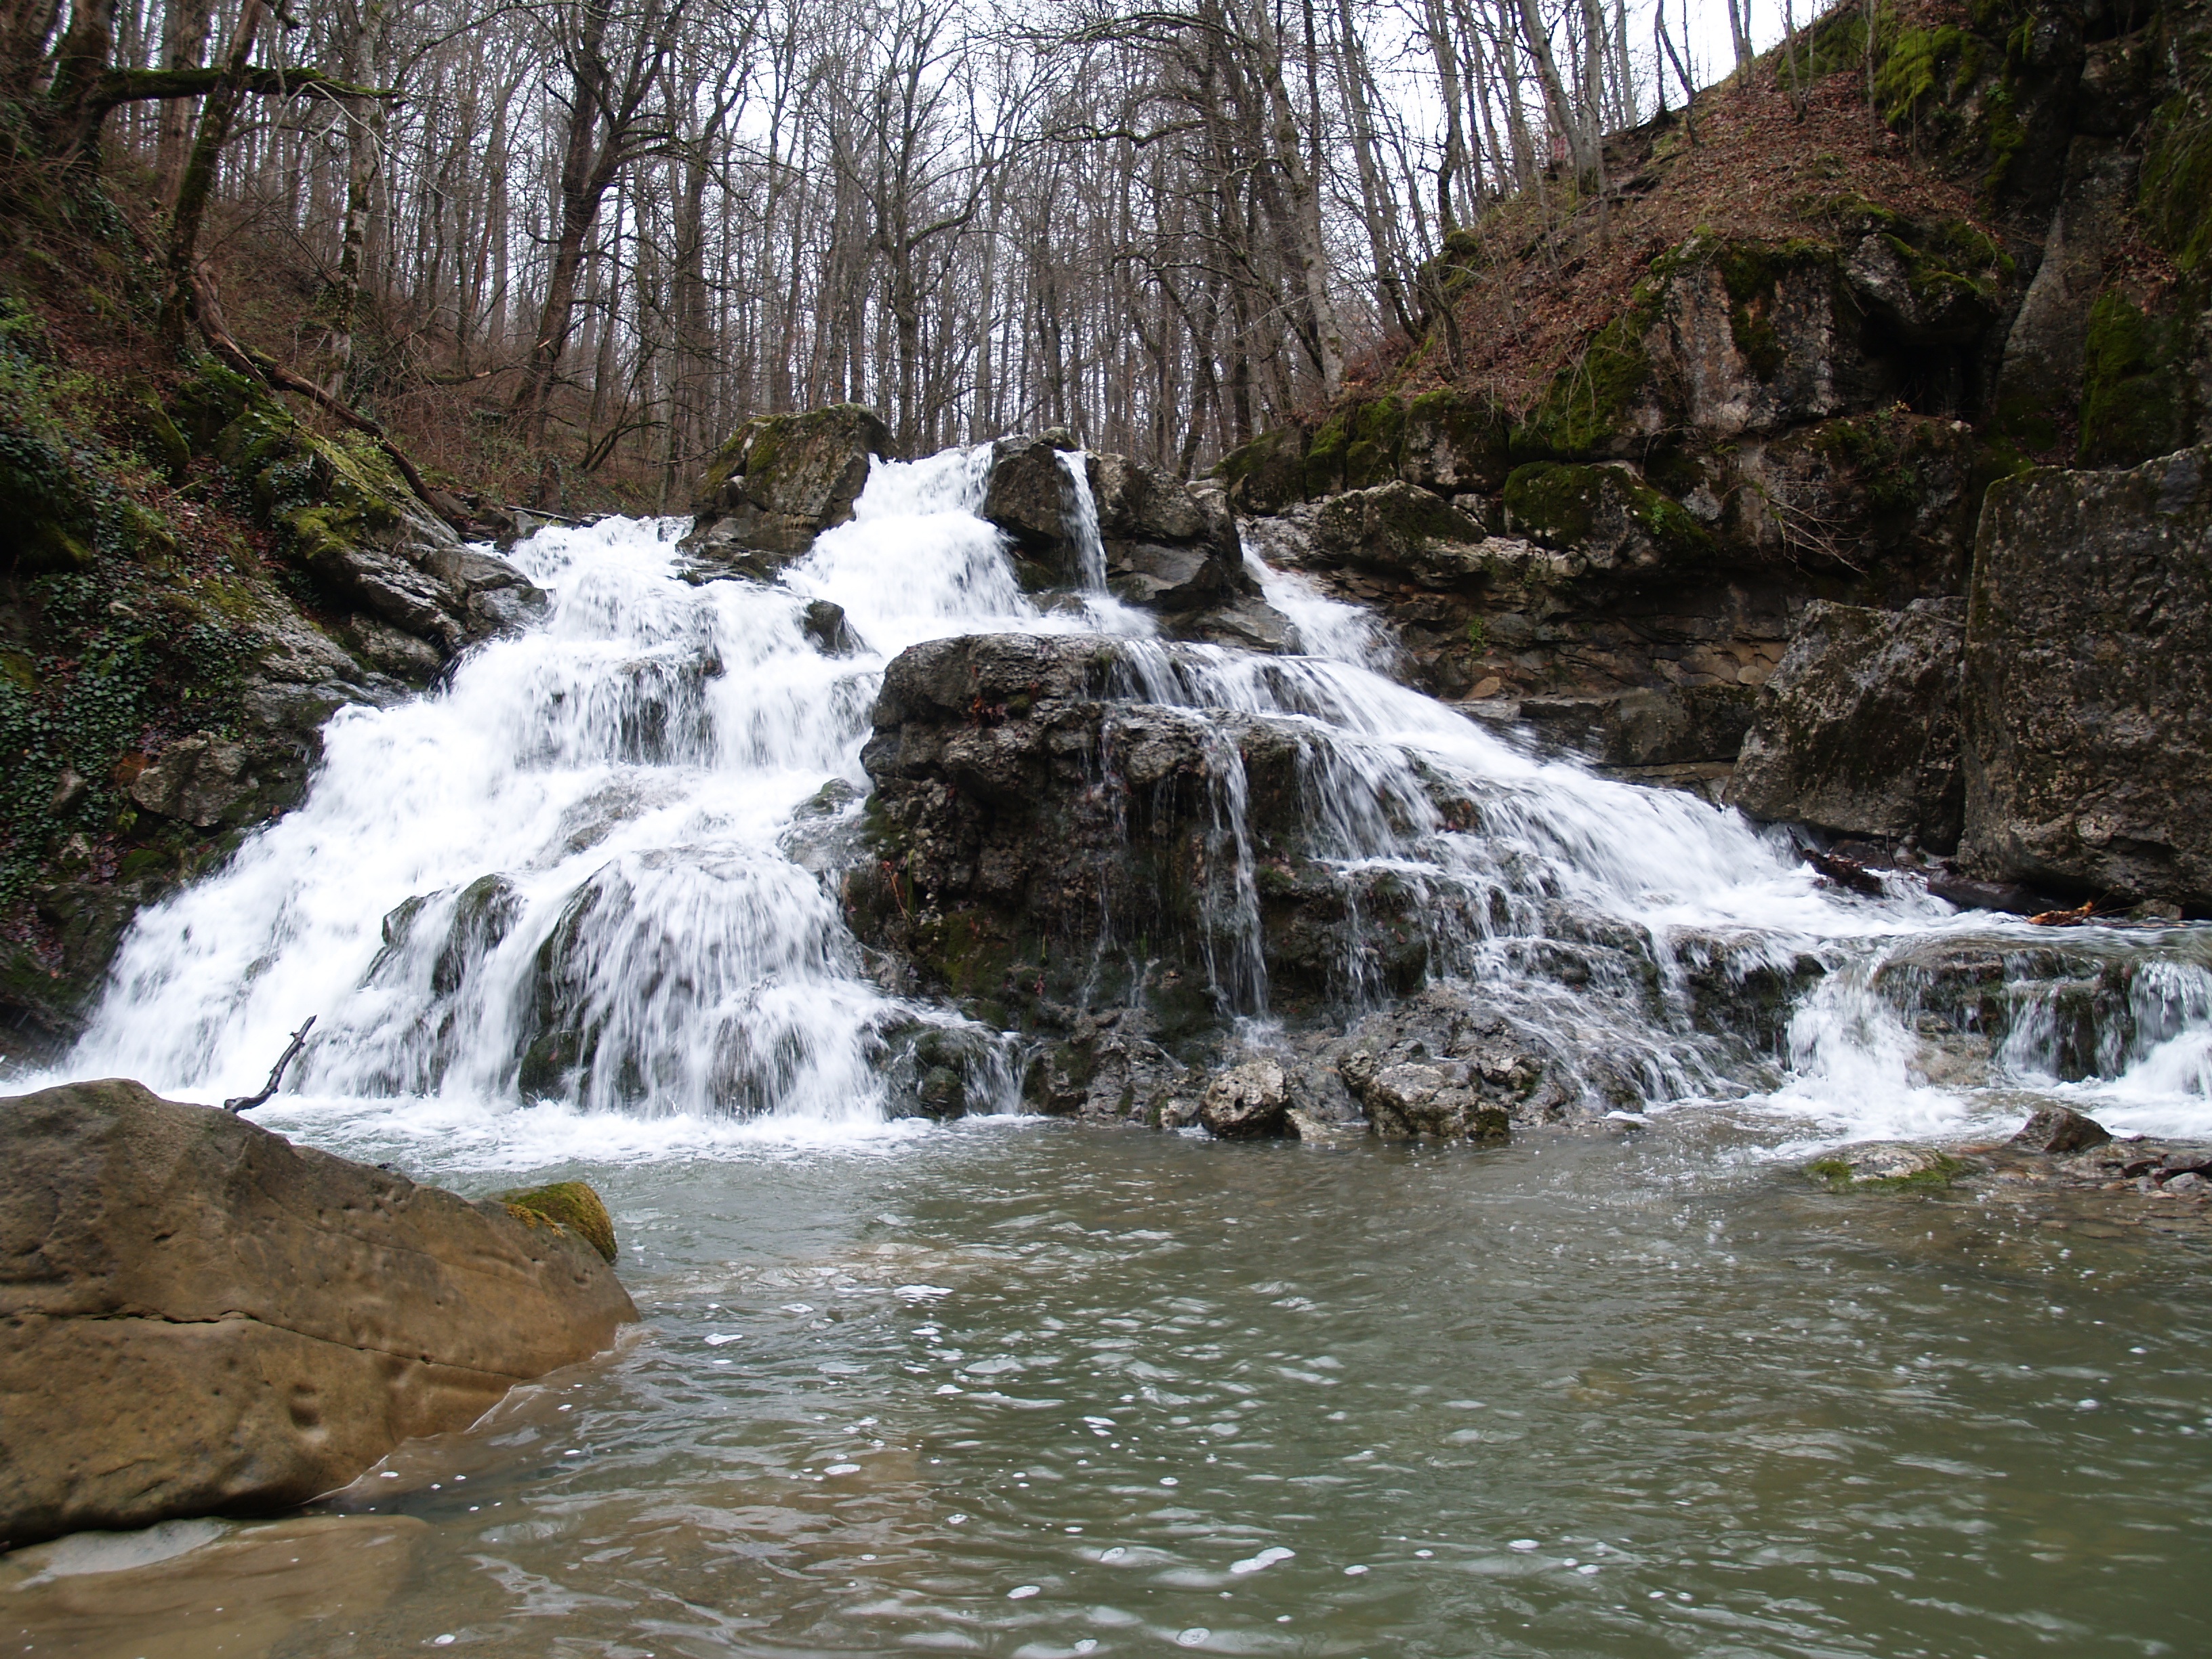
water, nature, waterfall, wilderness, river, stream, rapid, body of water, mountains, wasserfall, water feature, watercourse